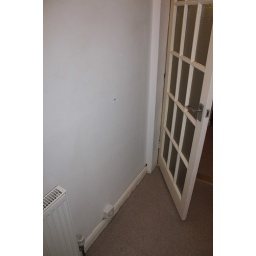
Hole in the wall behind the door in the coridoor